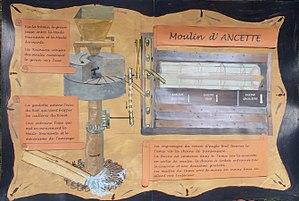
Peinture de Pierre Julien illustrant le Fonctionnement du Moulin d'Ancette
Le moulin d'Ancette est un moulin hydraulique à grains du XIVᵉ siècle, refait en 1868, et situé dans un hameau, à 200 mètres en contrebas du bourg de Saint-Julien-d'Ance, à 733 mètres d'altitude.